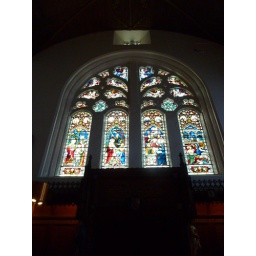
Stained glass windows in King;s College Chapel, King's College campus, University of Aberdeen